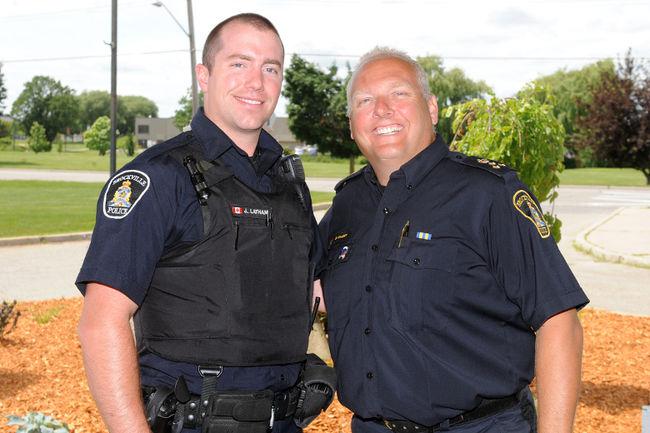
person and man are seen outside the police station after people .
Relation: Story